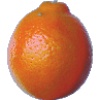
Label: Tangelo 1